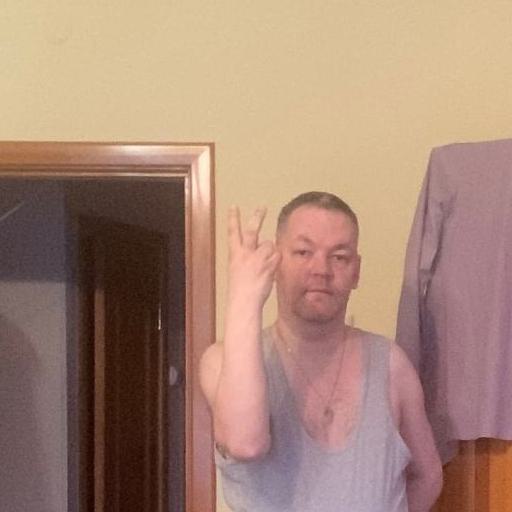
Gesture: peace_inverted